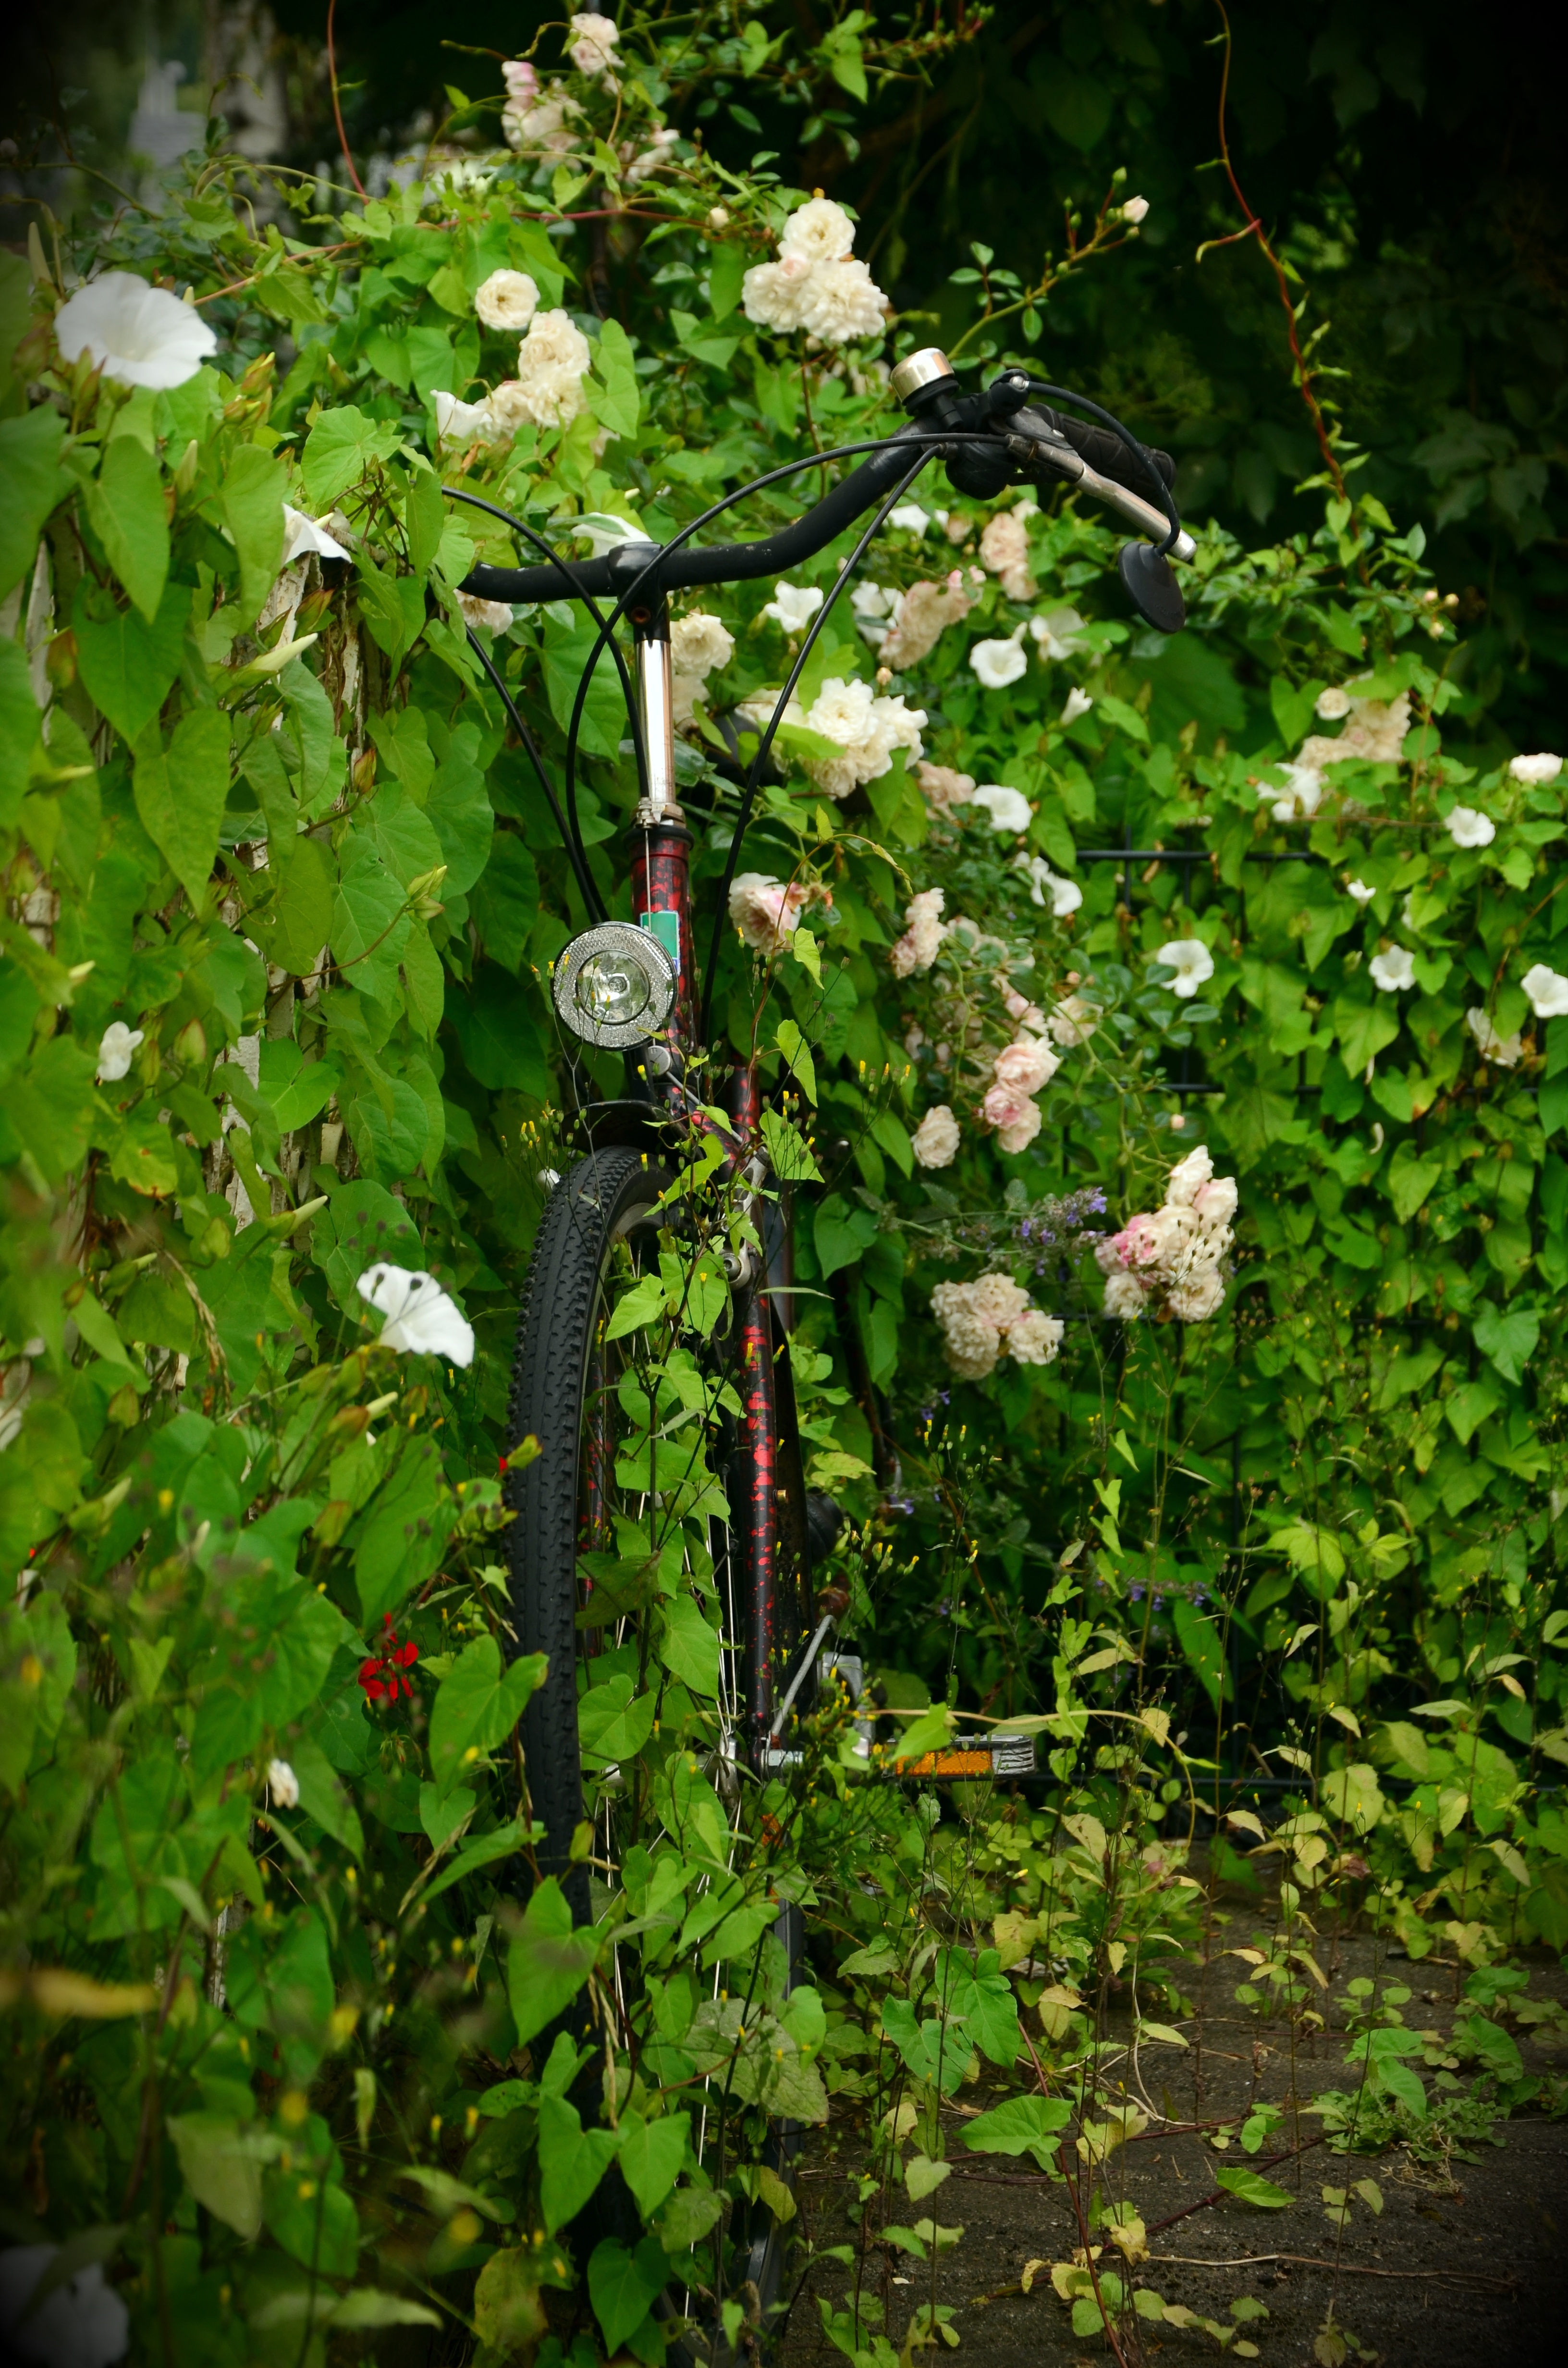
tree, nature, branch, blossom, plant, leaf, flower, old, bike, scrub, overgrown, green, produce, botany, climber, garden, flora, shrub, woodland, fouling, flowering plant, flowering shrub, ingrowing, flowering hedge, entwined, woody plant, land plant